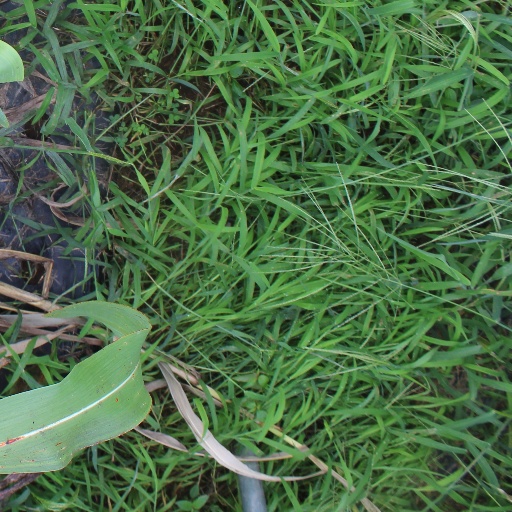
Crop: sorghum